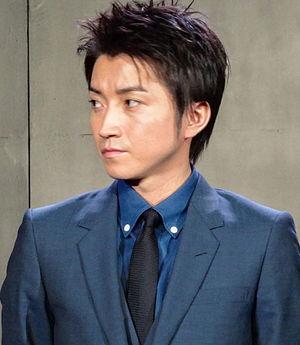
Tatsuya Fujiwara est un acteur japonais, né le 15 mai 1982 à Saitama.